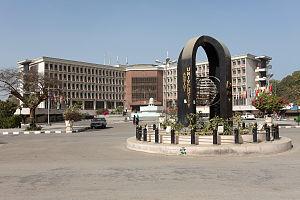
L'université d'Assiout est une université publique située à Assiout, en Égypte.